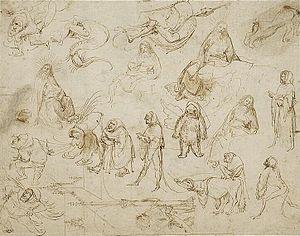
Le département des arts graphiques est le septième département du musée du Louvre. Il a été créé en 1989. Auparavant le cabinet des dessins était rattaché au département des peintures.